Jai Ho (song)

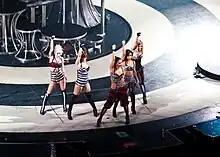
The Pussycat Dolls performing "Jai Ho! (You Are My Destiny)" as the opening act of Britney Spears' 2009 tour, The Circus Starring Britney Spears

American girl group The Pussycat Dolls recorded an English interpretation of "Jai Ho". Entitled "Jai Ho! (You Are My Destiny)", and credited to 'A. R. Rahman and the Pussycat Dolls featuring Nicole Scherzinger', the song appeared on the re-release of the group's second studio album "Doll Domination" (2008). After watching "Slumdog Millionaire", record executives Ron Fair and Jimmy Iovine wanted to turn "Jai Ho" into a "pop record without deviating from the original melody".